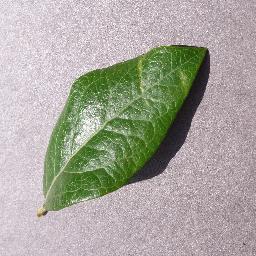
Label: Blueberry___healthy